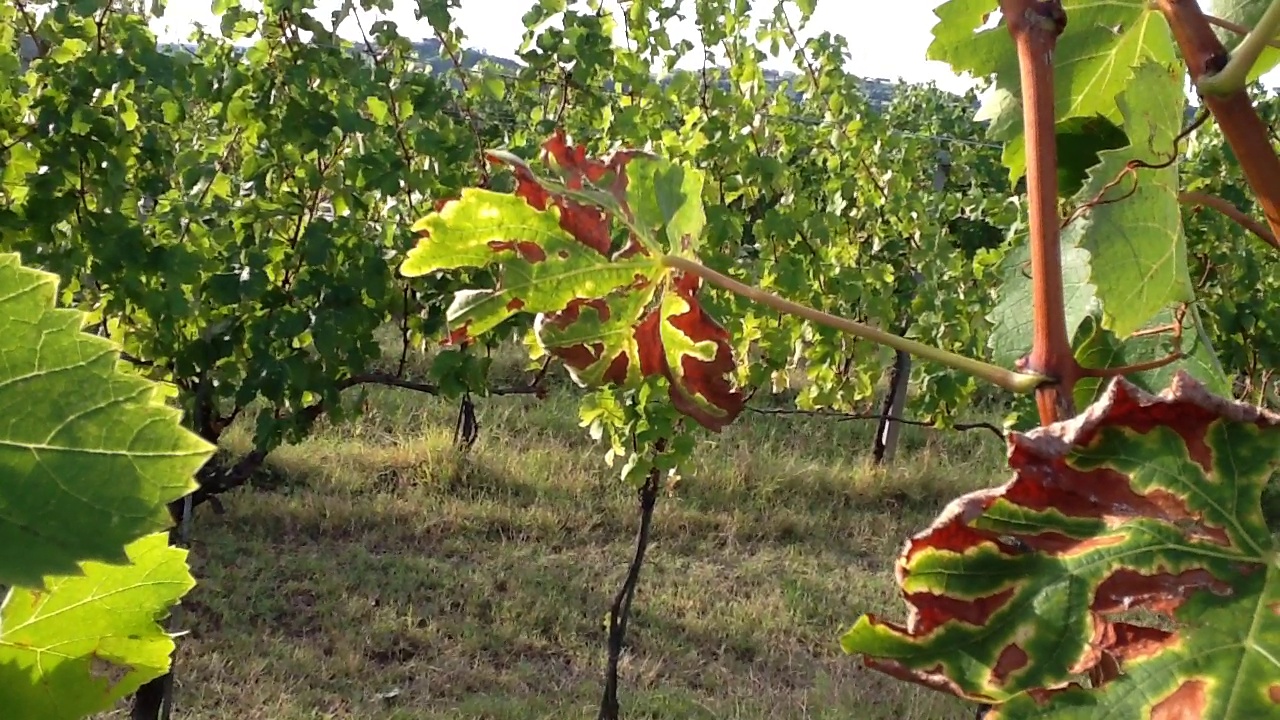
Label: esca